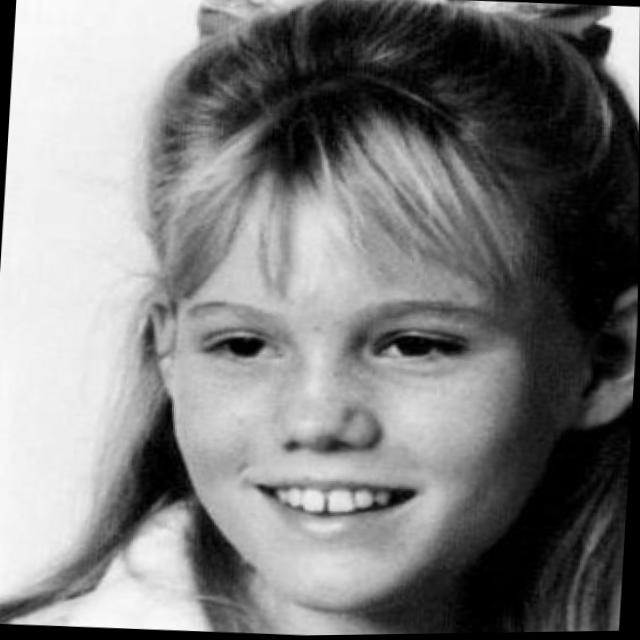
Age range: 0-12